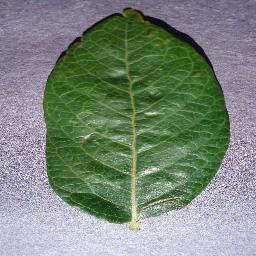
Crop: blueberry
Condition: healthy